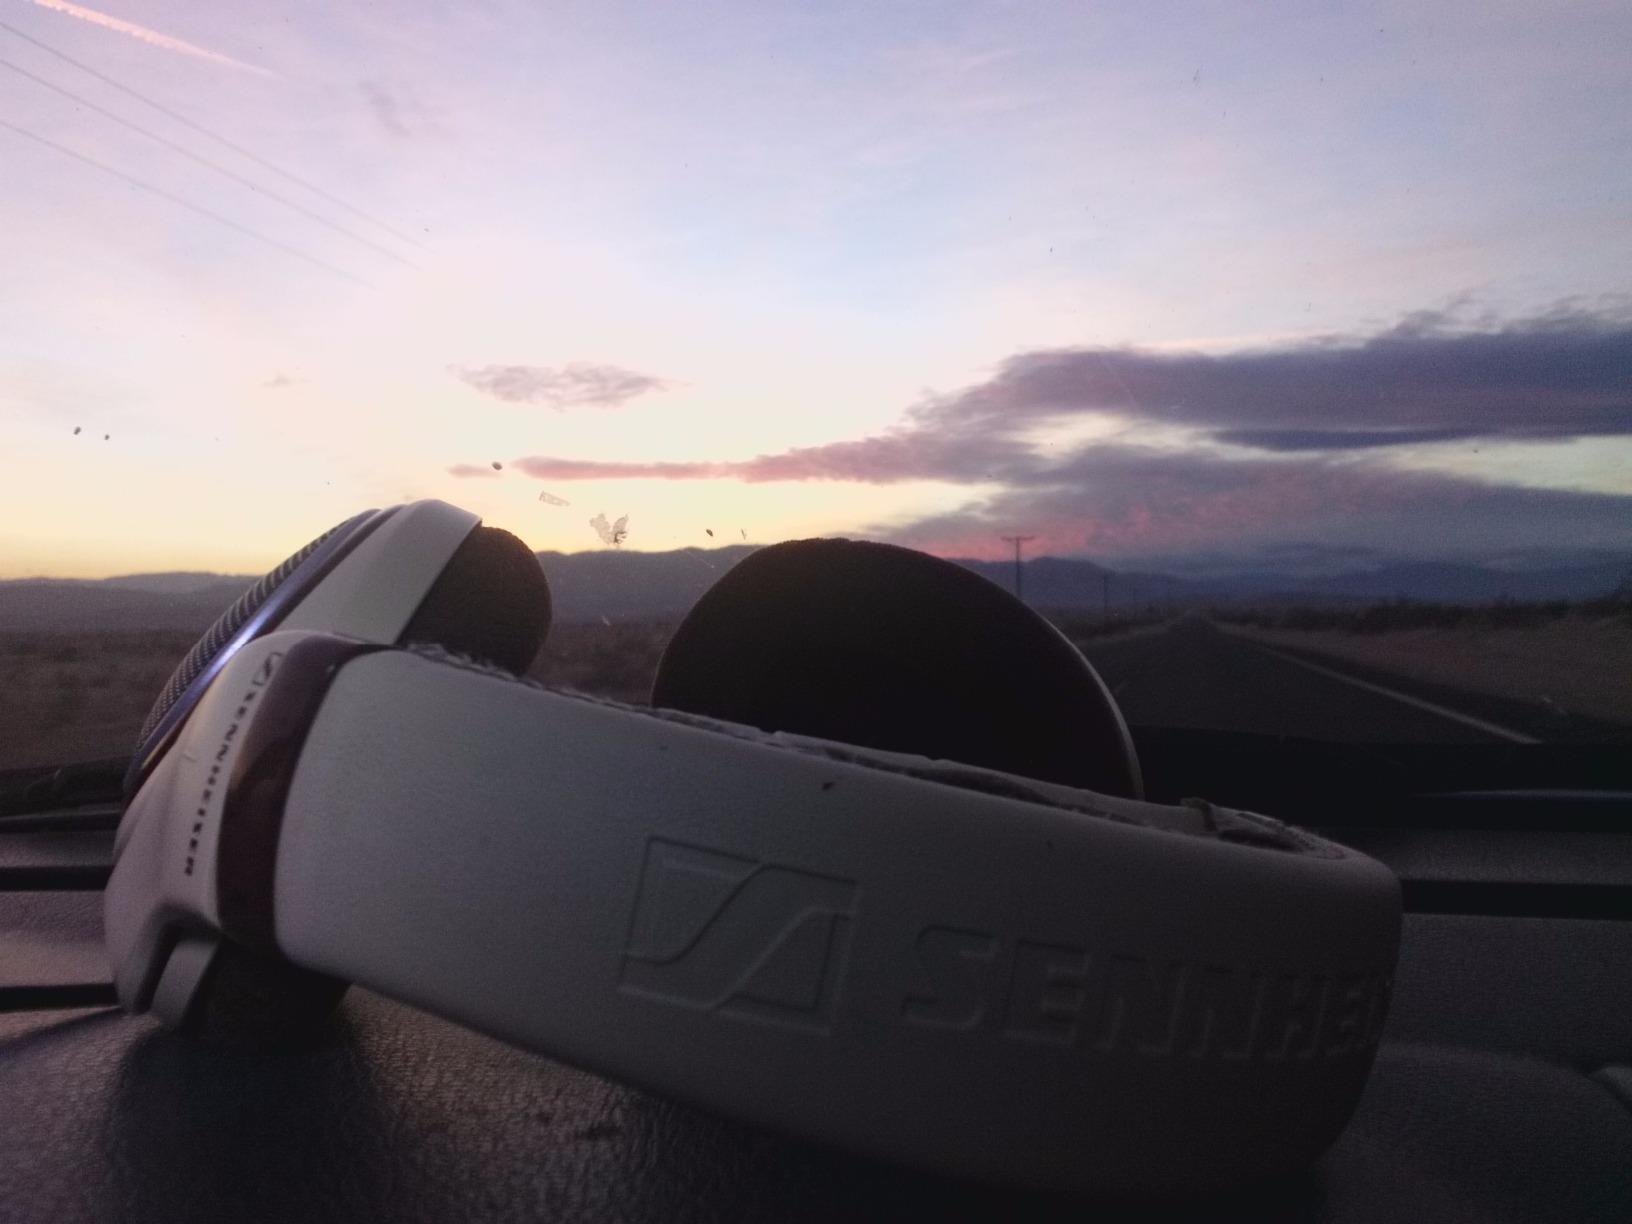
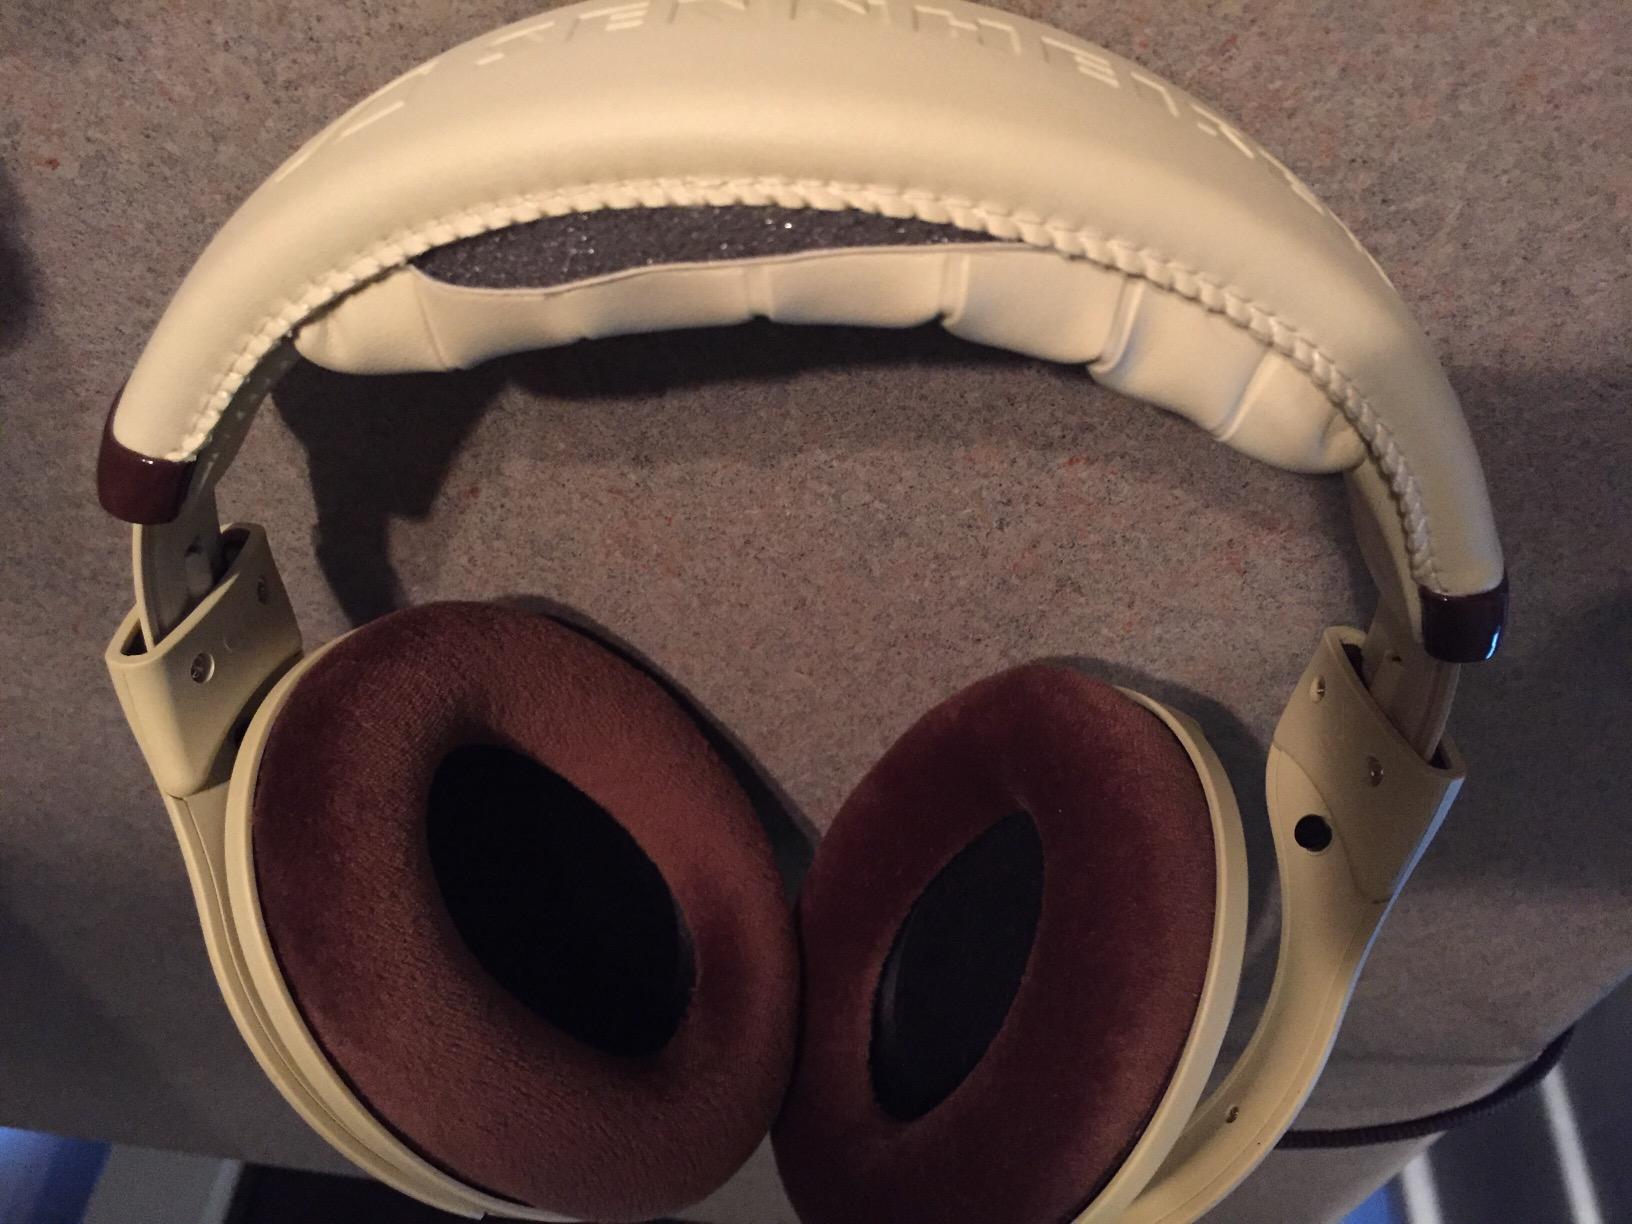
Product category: headphones
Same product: yes